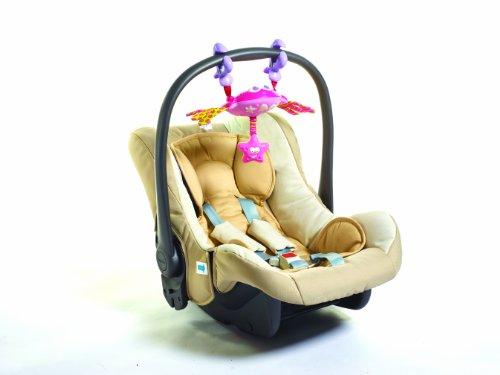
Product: Tiny Love Chrissy Clip-On Crab Stroller Toy
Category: Toys & Games | Baby & Toddler Toys | Car Seat & Stroller Toys
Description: Colorful crab fits most strollers, pack, and plays, bassinets, or travel cribs.
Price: $16.70